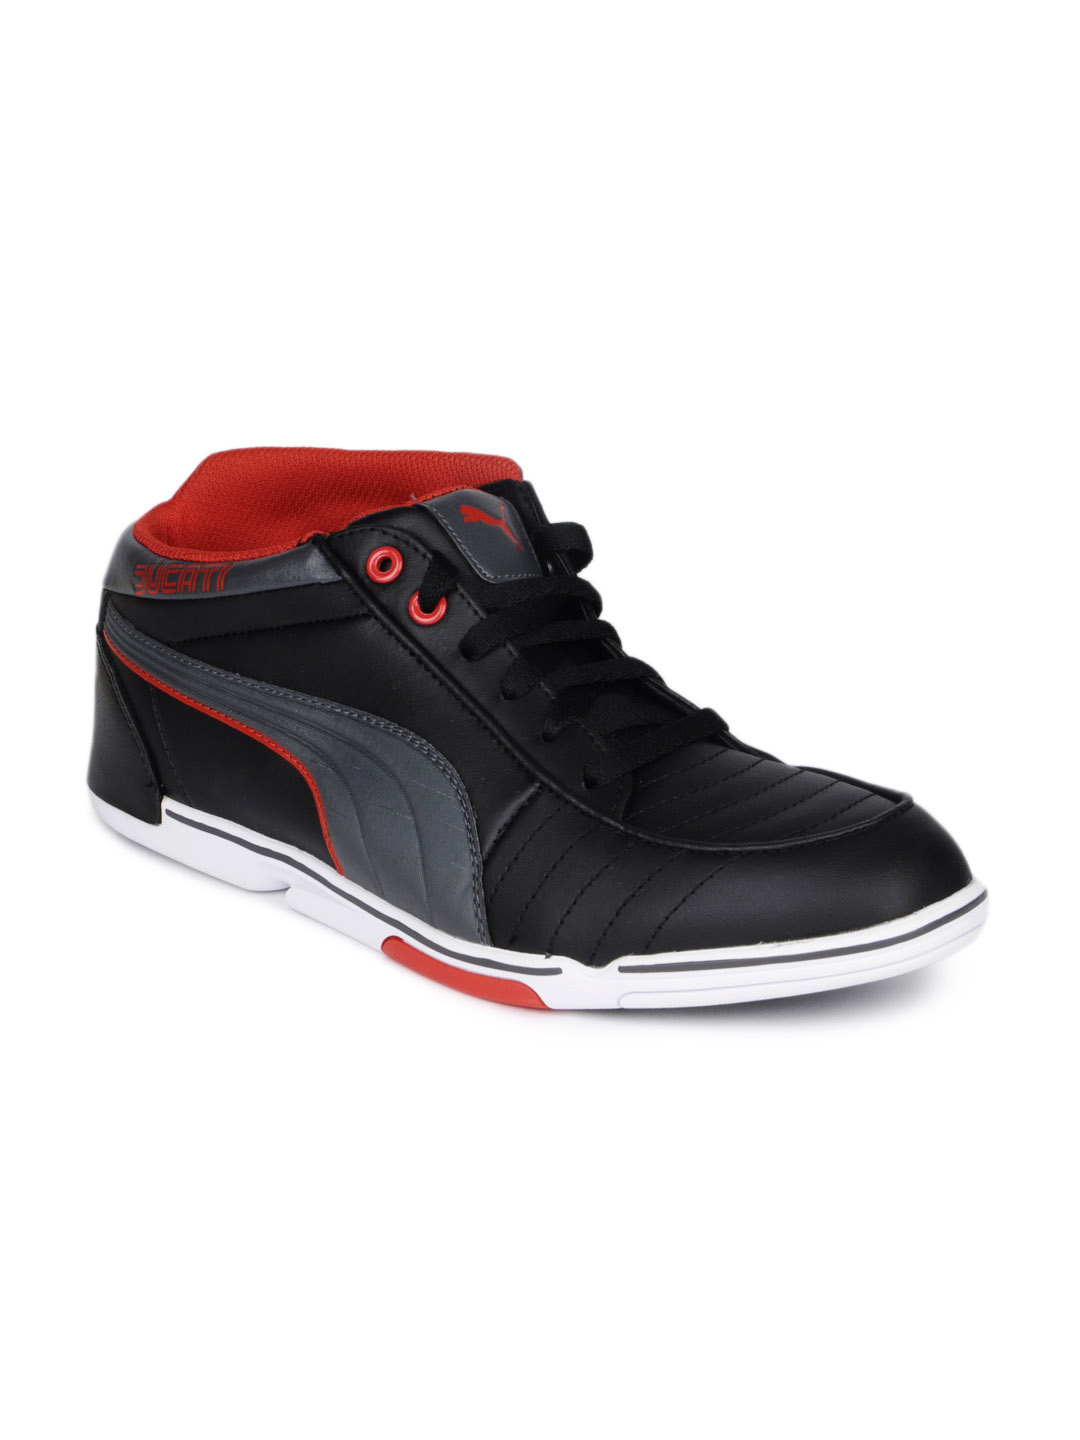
Puma Men Black Mid Ducati Shoes
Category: Footwear / Shoes / Casual Shoes
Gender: Men
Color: Black
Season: Summer 2010
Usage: Casual